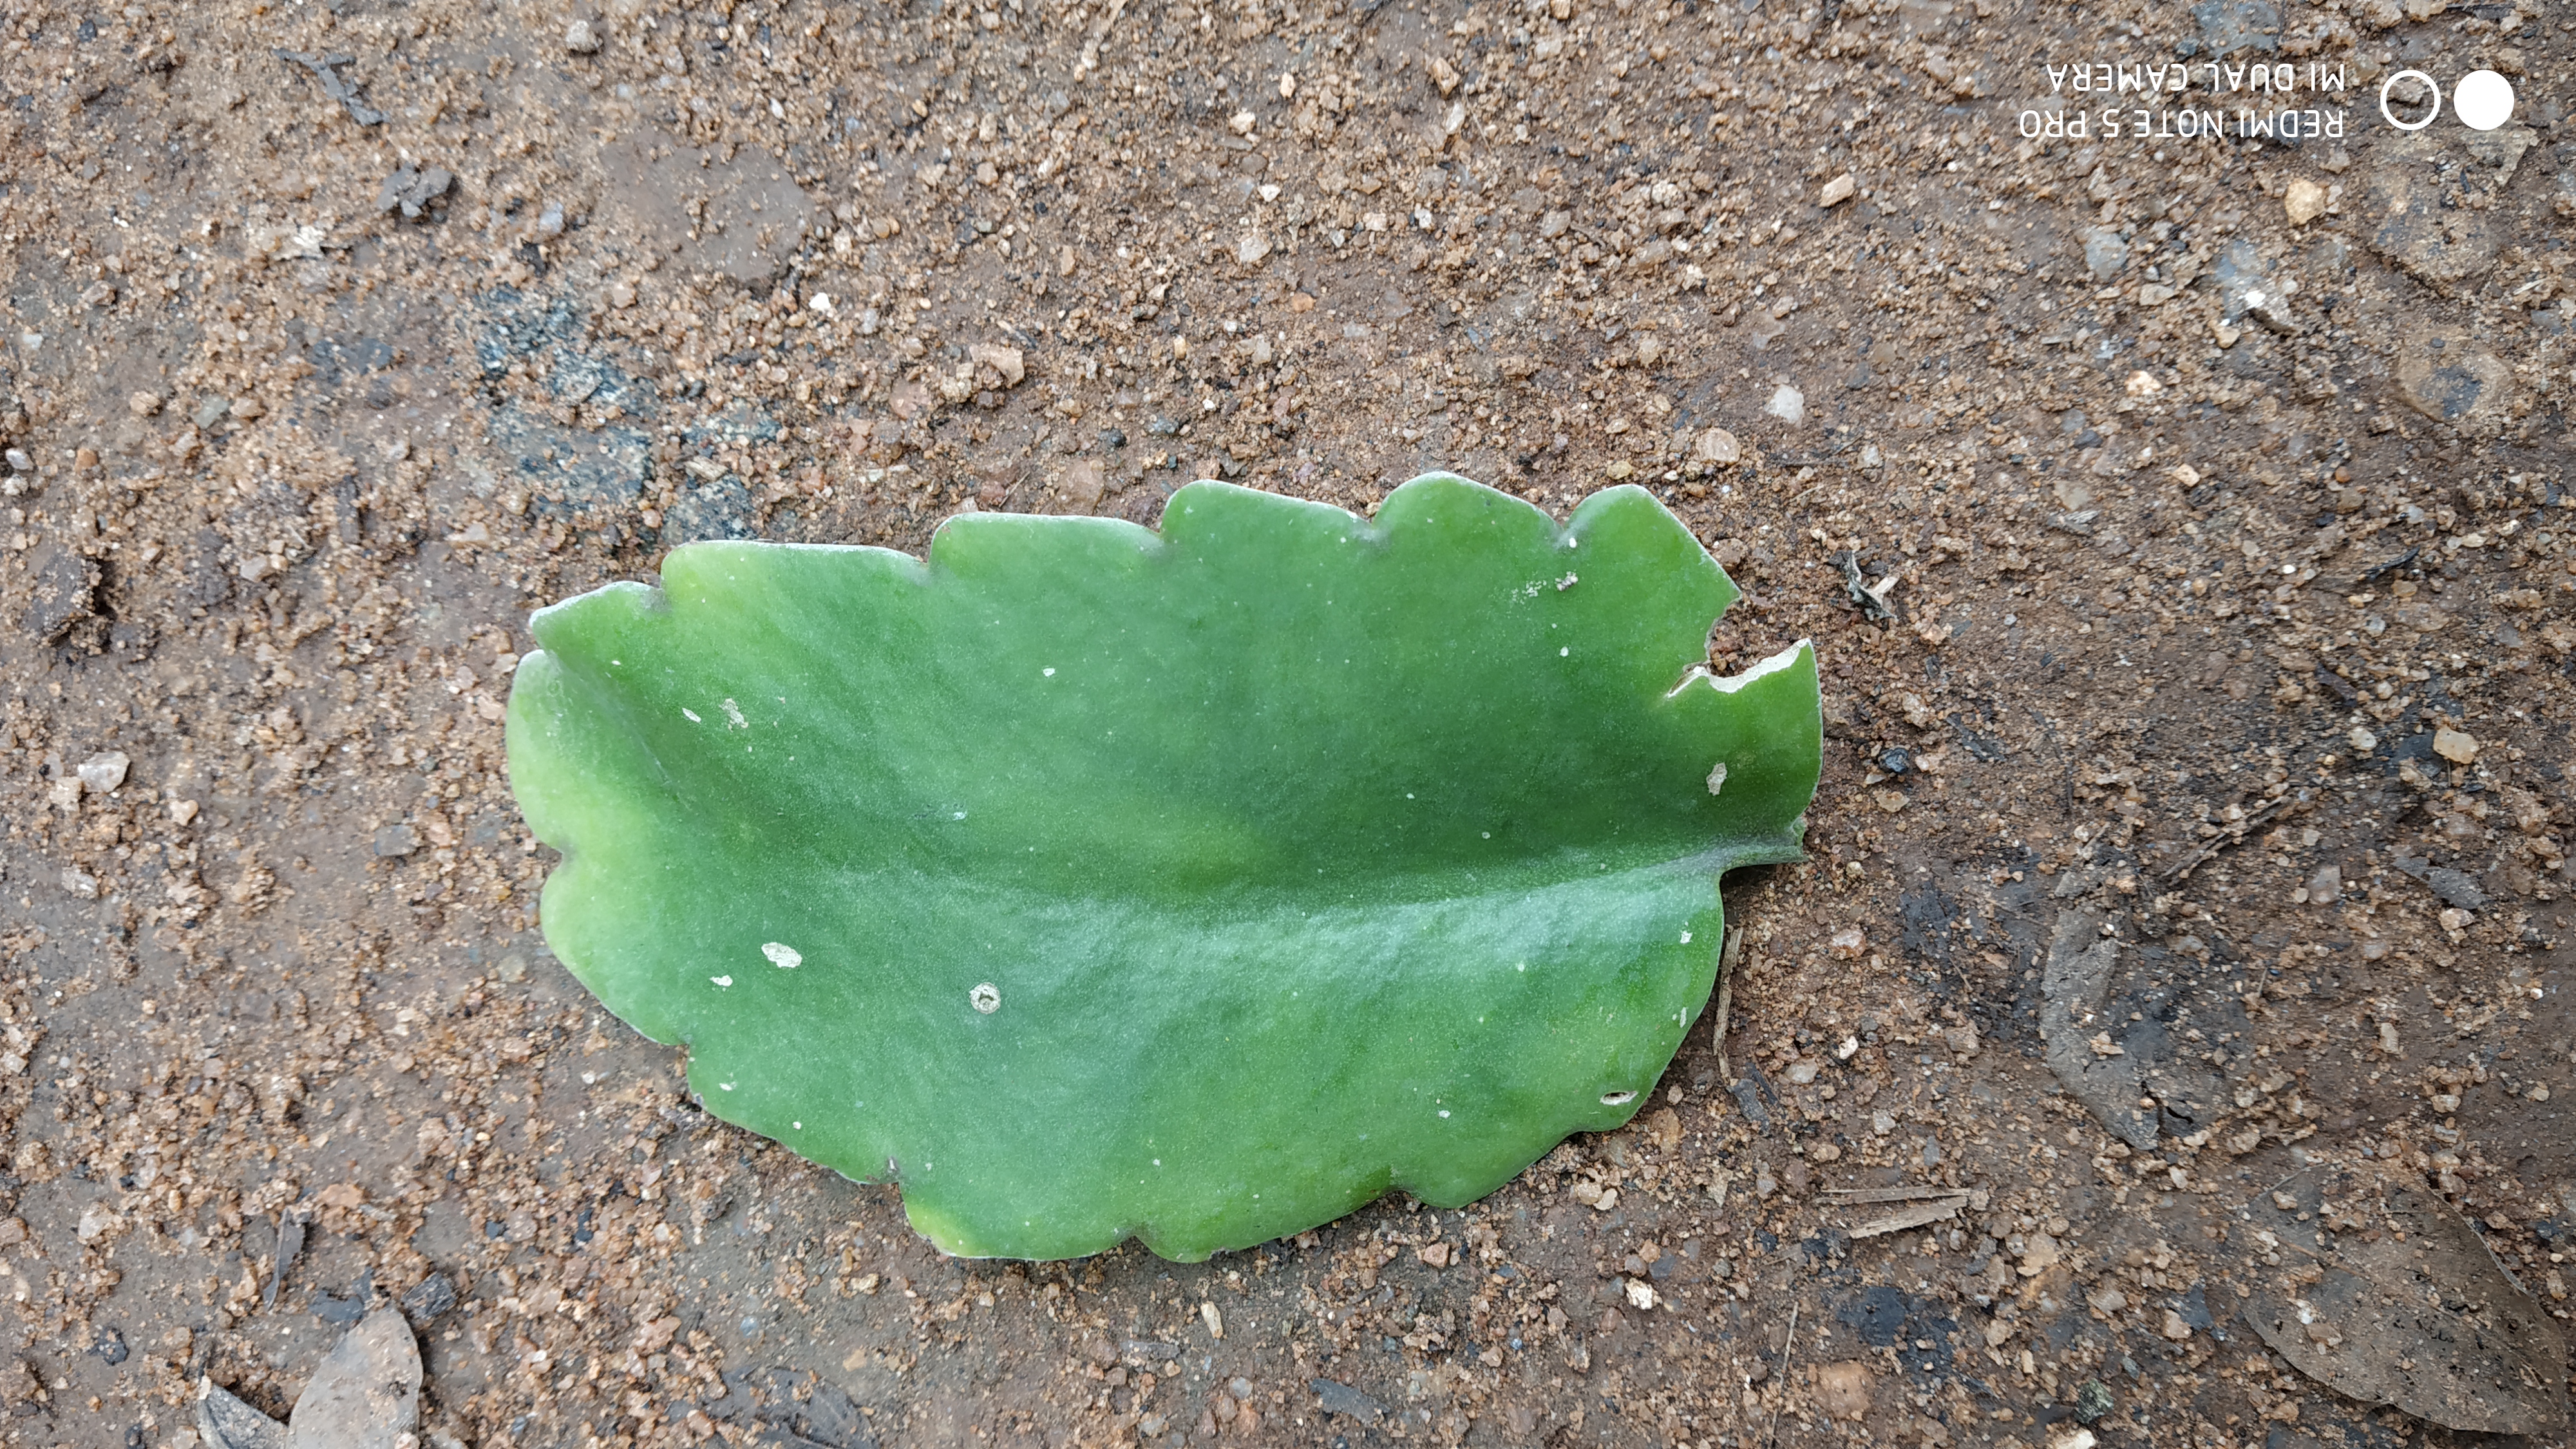
Plant: Spinach1